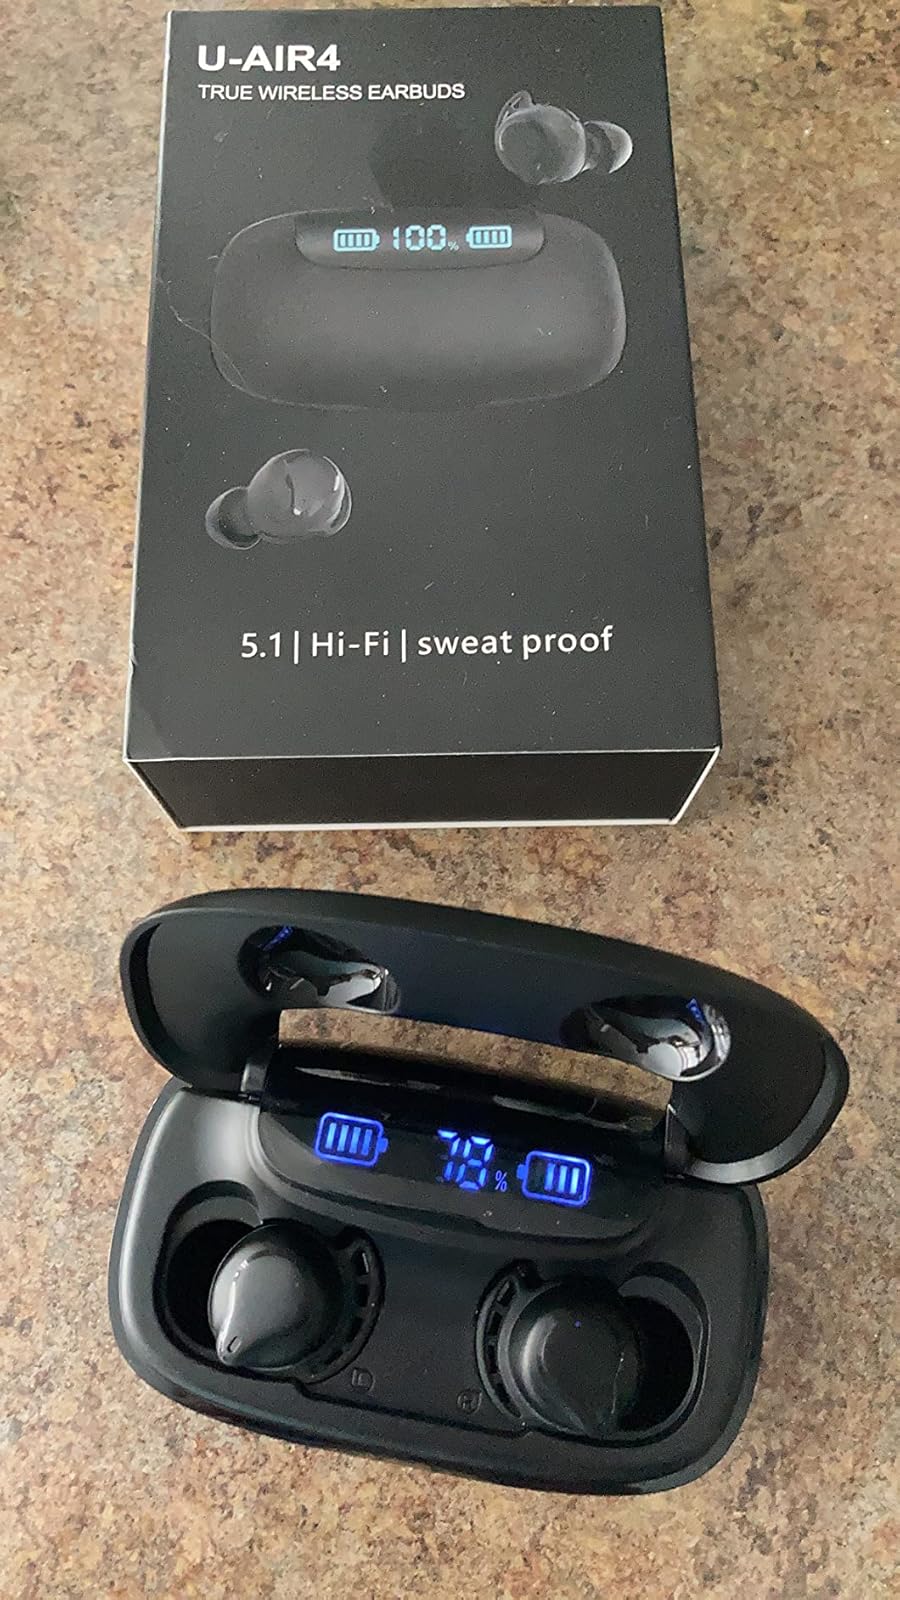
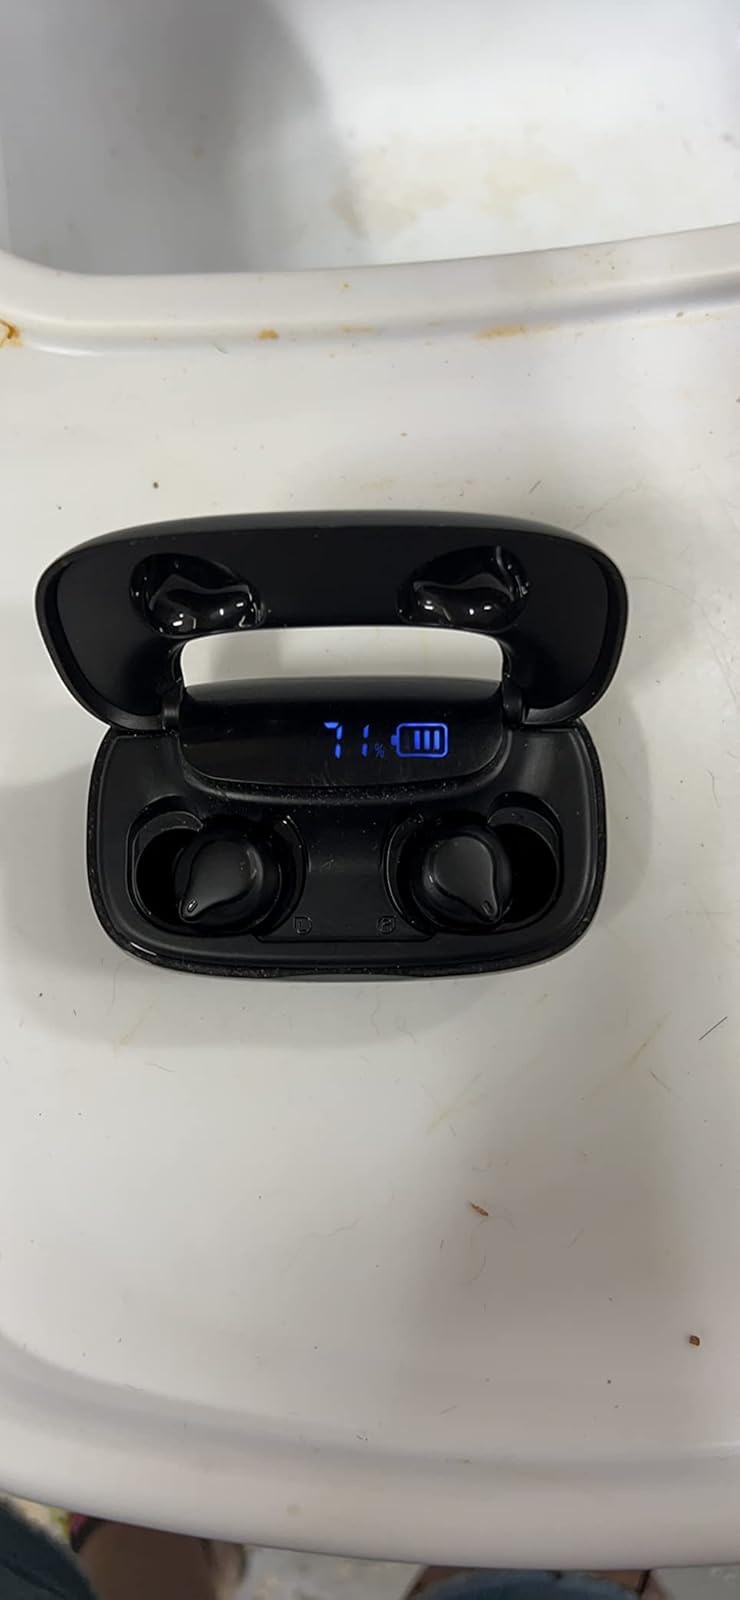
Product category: earbuds
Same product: yes